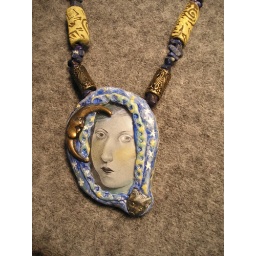
paper under glass polymer clay pendant and beads combined with metal beads and gemstones